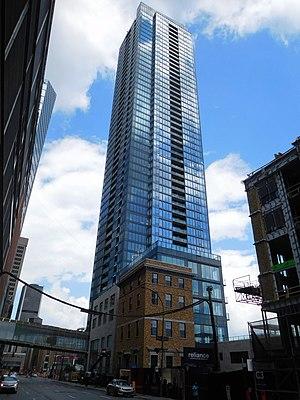
Tour des Canadiens 2, au 1188, rue Saint-Antoine Ouest, Montréal
Le patrimoine résidentiel à Montréal désigne l'évolution des bâtiments à vocation résidentielle. Elle désigne en particulier les types de logements construits depuis la fondation de la ville.